Zlatan Ibrahimović

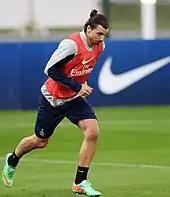
Ibrahimović training with Paris Saint-Germain in 2013

The following day, Ibrahimović signed the contract and made the following statement during the press conference: "It is a big step in my career and another dream come true. I am very happy because it is a project that I want to be involved in. I want to be part of the history of the club. I am here to win and nothing else." Ibrahimović scored twice in the second half for PSG to help them rally from 2–0 down at half-time to salvage a 2–2 home draw with Lorient in their opening 2012–13 Ligue 1 match. He scored two goals in the first half to help PSG to a 2–1 win over Lille which was PSG's first Ligue 1 win after three successive draws in the first three league matches of the 2012–13 season.